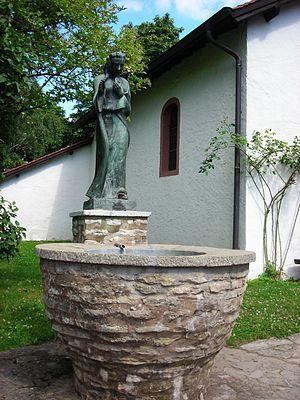
Fontaine devant la chapelle Ste Oranne de Berus (Allemagne)
Sainte Oranne d'Eschweiler est une sainte catholique, qui aurait vécu au VIᵉ siècle. Fêtée le 15 septembre, elle est particulièrement invoquée pour soulager les maux d'oreilles et les vertiges. Oranne est la patronne du bailliage d'Allemagne et de la Moselle germanophone.